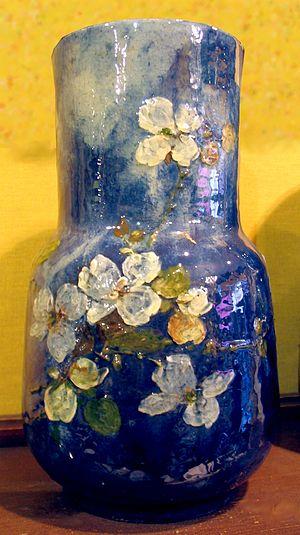
Vase par Théodore Haviland, Limoges, France vers 1890
Haviland est une entreprise française du secteur des arts de la table de luxe, fondée en 1842 par l'Américain David Haviland. Établie à Limoges dans le Limousin, capitale de la porcelaine, elle s'illustre dans le domaine de la porcelaine.
La porcelaine de Limoges est née, entre 1765 et 1770, de la découverte de kaolin à proximité de Limoges, matériau indispensable à la production de cette céramique dure et translucide.